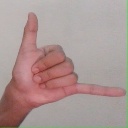
अक्षर: द